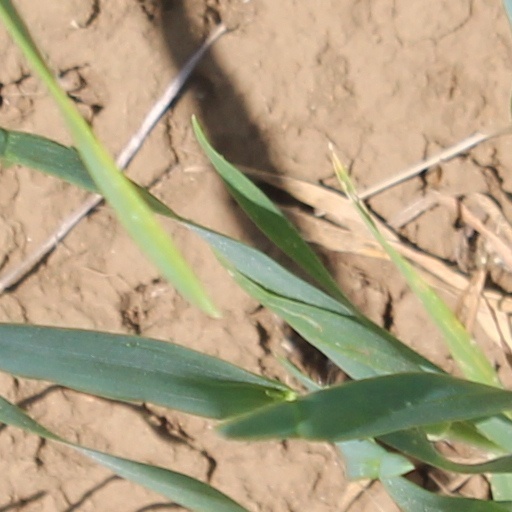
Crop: wheat